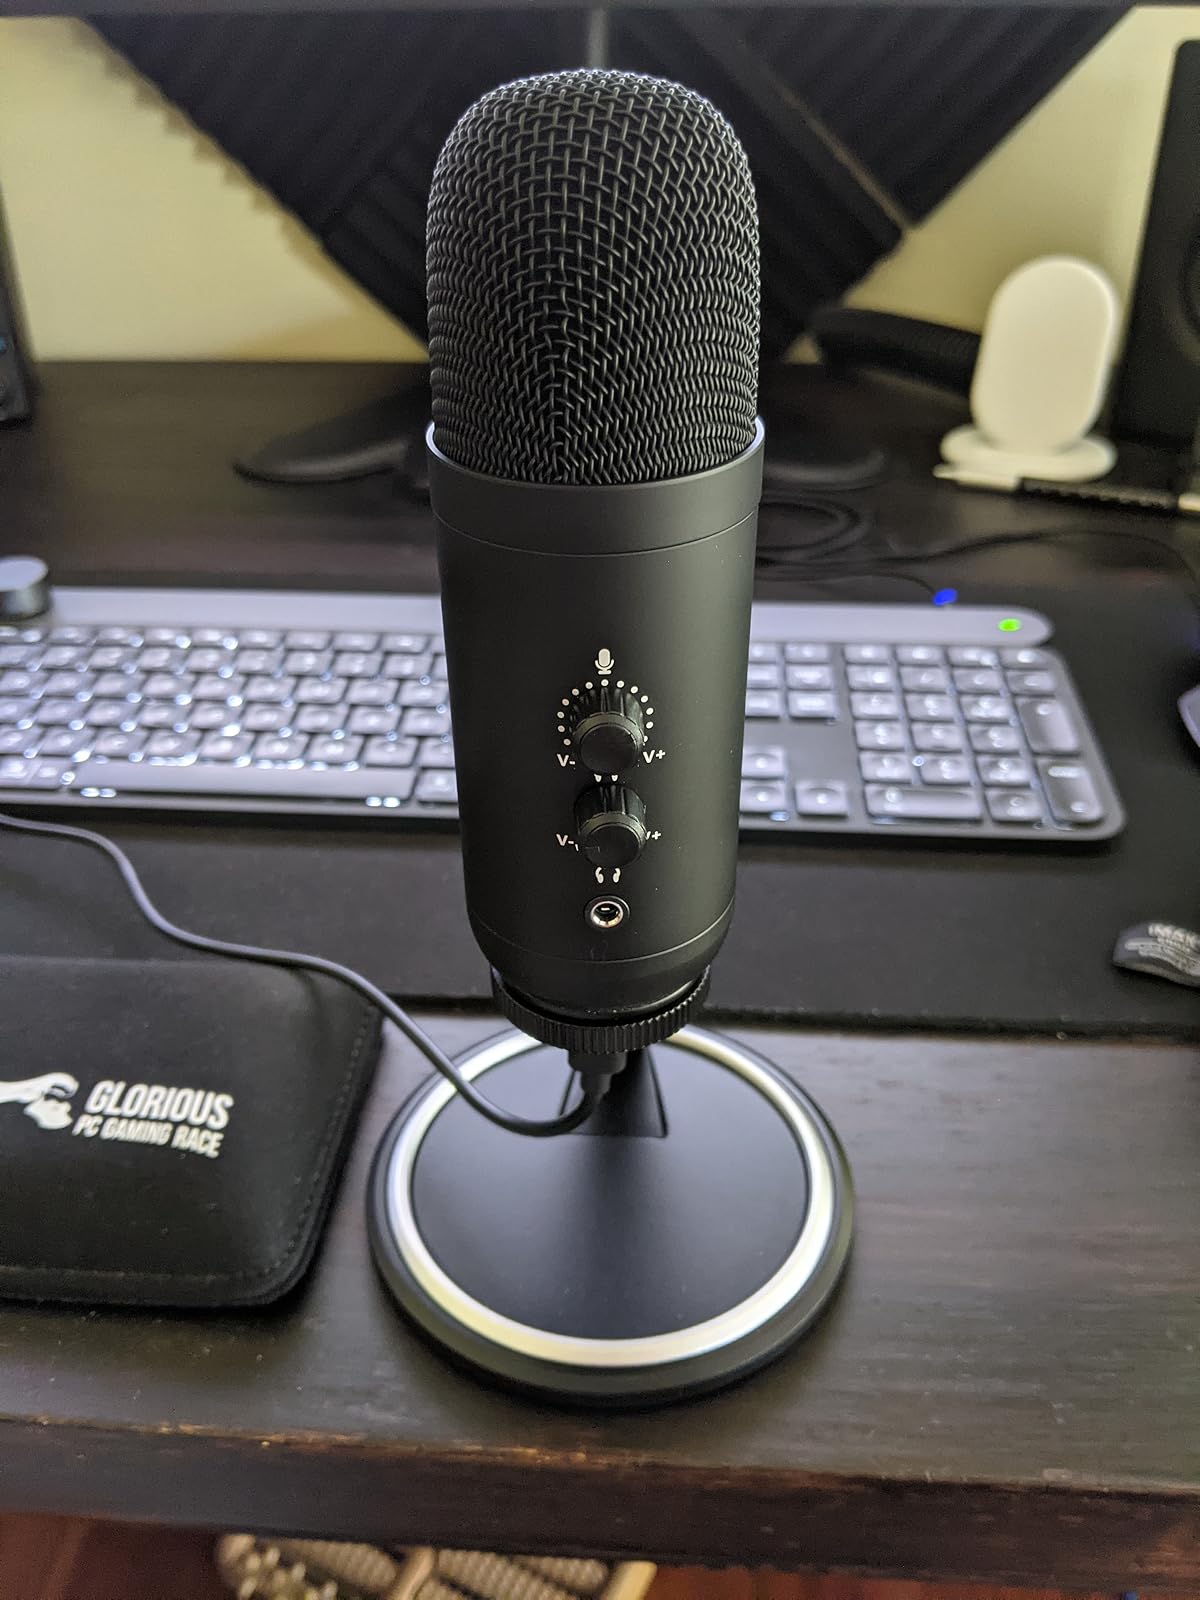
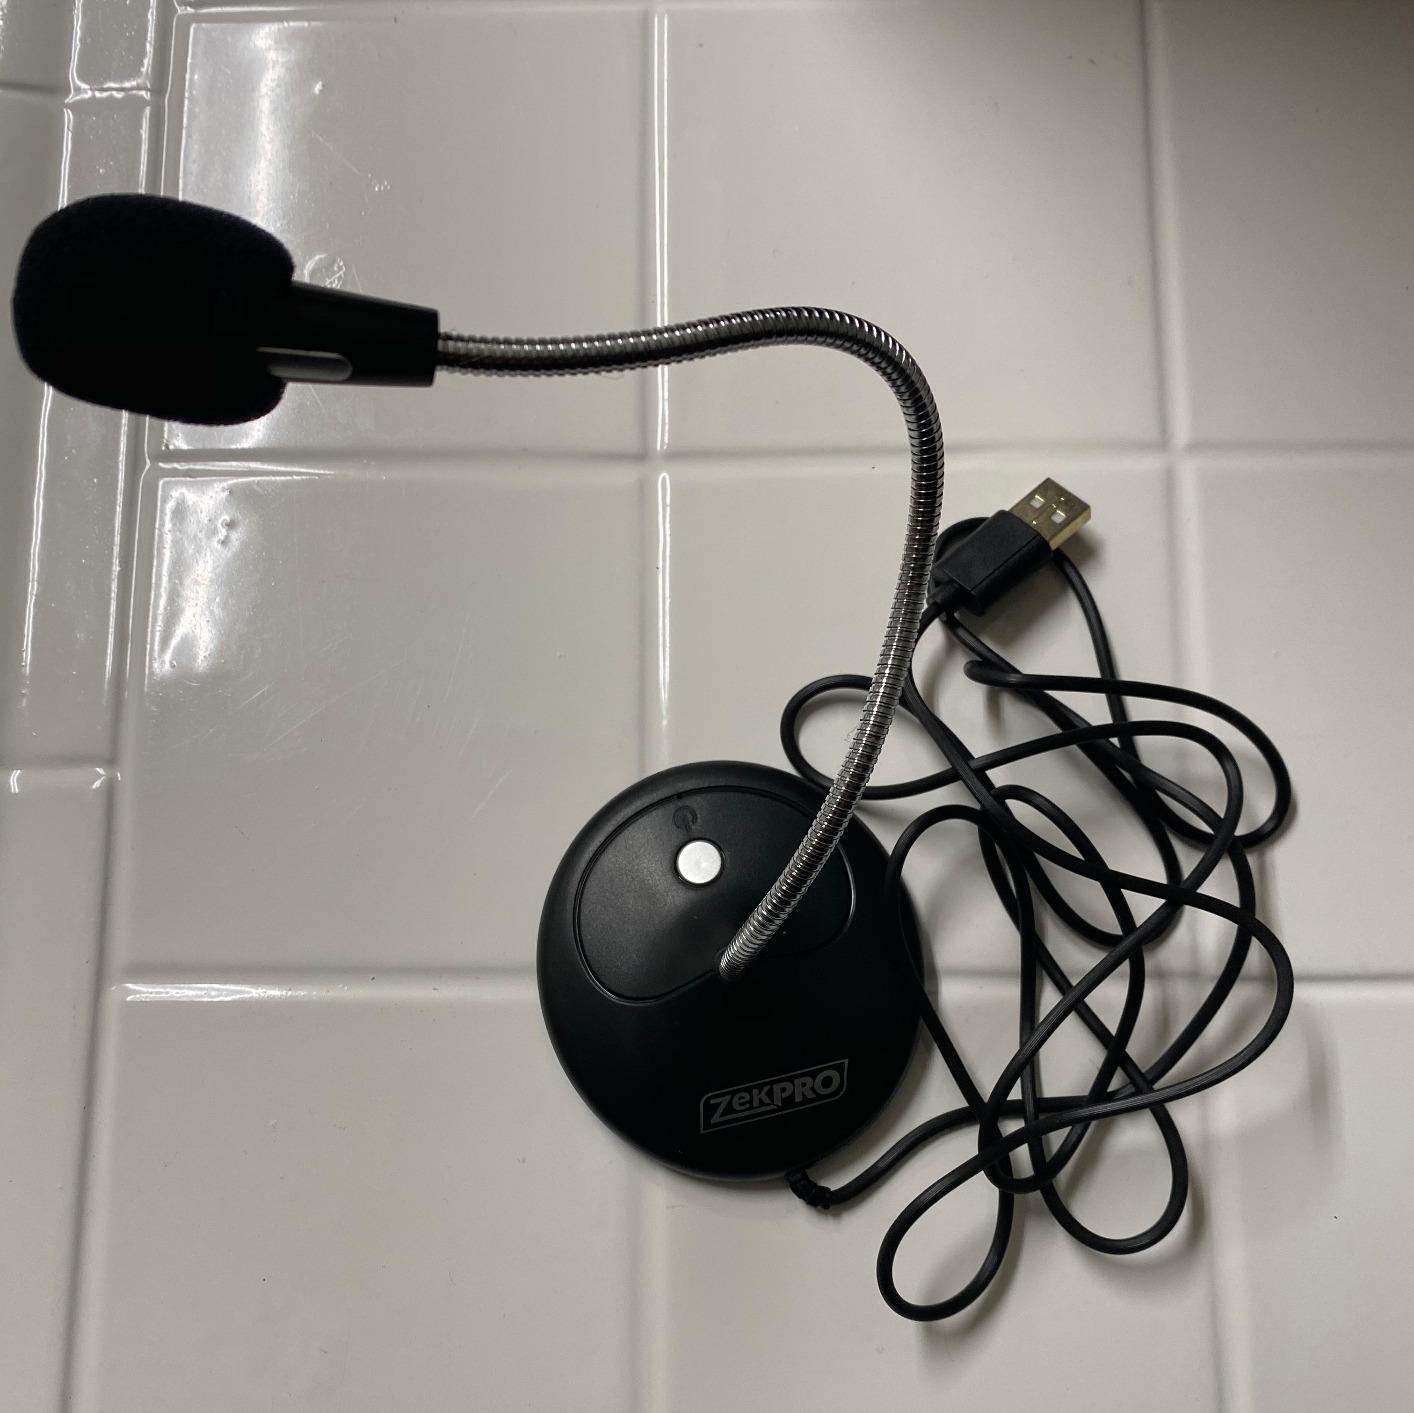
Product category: microphone
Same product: no